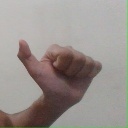
अक्षर: त